2022 24 Hours of Daytona

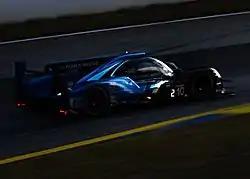
Wayne Taylor Racing (pictured during practice for the 2021 Petit Le Mans) entered the 2022 24 Hours of Daytona as the defending race winners, having won the 24-hour race in the prior three editions -- 2021, 2020, and 2019.

The list of entries for the 24-hour race consisted of 61 cars across five classes, the largest field for the 24 Hours of Daytona since the inception of the IMSA SportsCar Championship in 2014. There were seven entries in Daytona Prototype International (DPi), 10 entries in Le Mans Prototype 2 (LMP2), nine entries in LMP3, and 35 entries across both GT Daytona classes, with 12 entered in GTD Pro, and 23 entered in GTD.